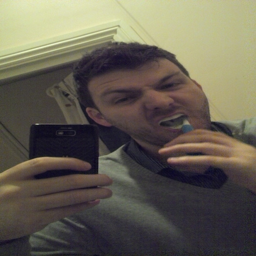
a person brushing his teeth and taking a photo in a mirror
A man in a grey sweater brushing his teeth while taking a cellphone picture.
a person holding a cellular phone in front of them with one hand and brushing their teeth with the other hand.
an image of a man brushing his teeth
A man taking a picture of himself while brushing his teeth.